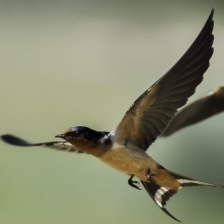
Species: BARN SWALLOW
Scientific name: HIRUNDO RUSTICA